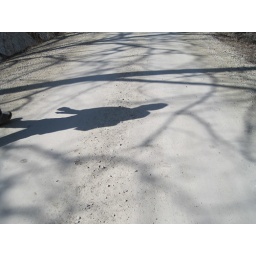
The limestone on this road by the river is as smooth as concrete.